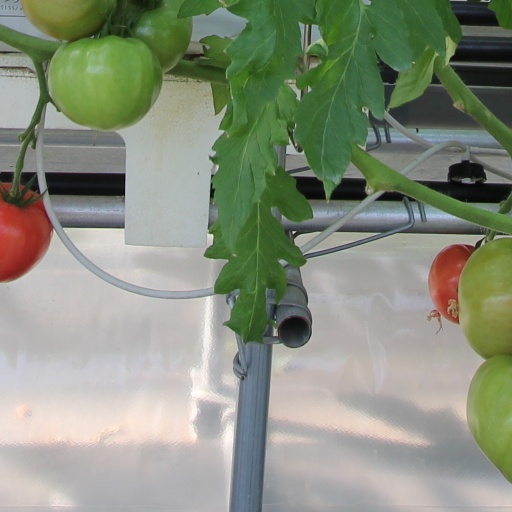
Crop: tomato